Capture of the North Frisian Islands

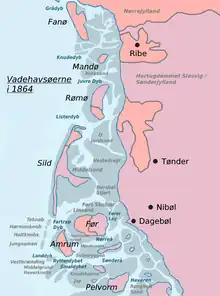
Map of the Danish Wadden Sea islands 1864.

Because in parts of the North Friesian and Danish Wadden Sea only ships with a shallow draft could be deployed, the Dickschiffe were mostly only indirectly involved in the operation. The four gunboats were under the command of the Austrian Fregattenkapitäns Karl Kronowetter. Added to this were the 5th and. 6th Company of the K.u.k. Field Police Battalion No. 9 from Styria under the command of Lieutenant Colonel Franz von Schidlach.